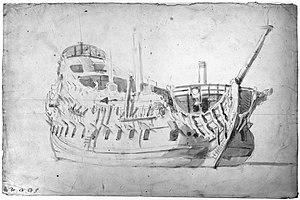
La Rafale est un tableau du peintre hollandais Willem van de Velde le Jeune. Il s'agit d'une huile sur toile peinte vers 1680, de 77 cm de haut et 63,5 centimètres de large. Cette œuvre, qui représente un navire de guerre dans la tempête, est conservée dans la collection du Rijksmuseum d'Amsterdam. À la même période, Willem van de Velde le Jeune peint une toile similaire d'un vaisseau tirant une salve d'honneur et appelée Le Coup de canon, qui appartient également au Rijksmuseum.